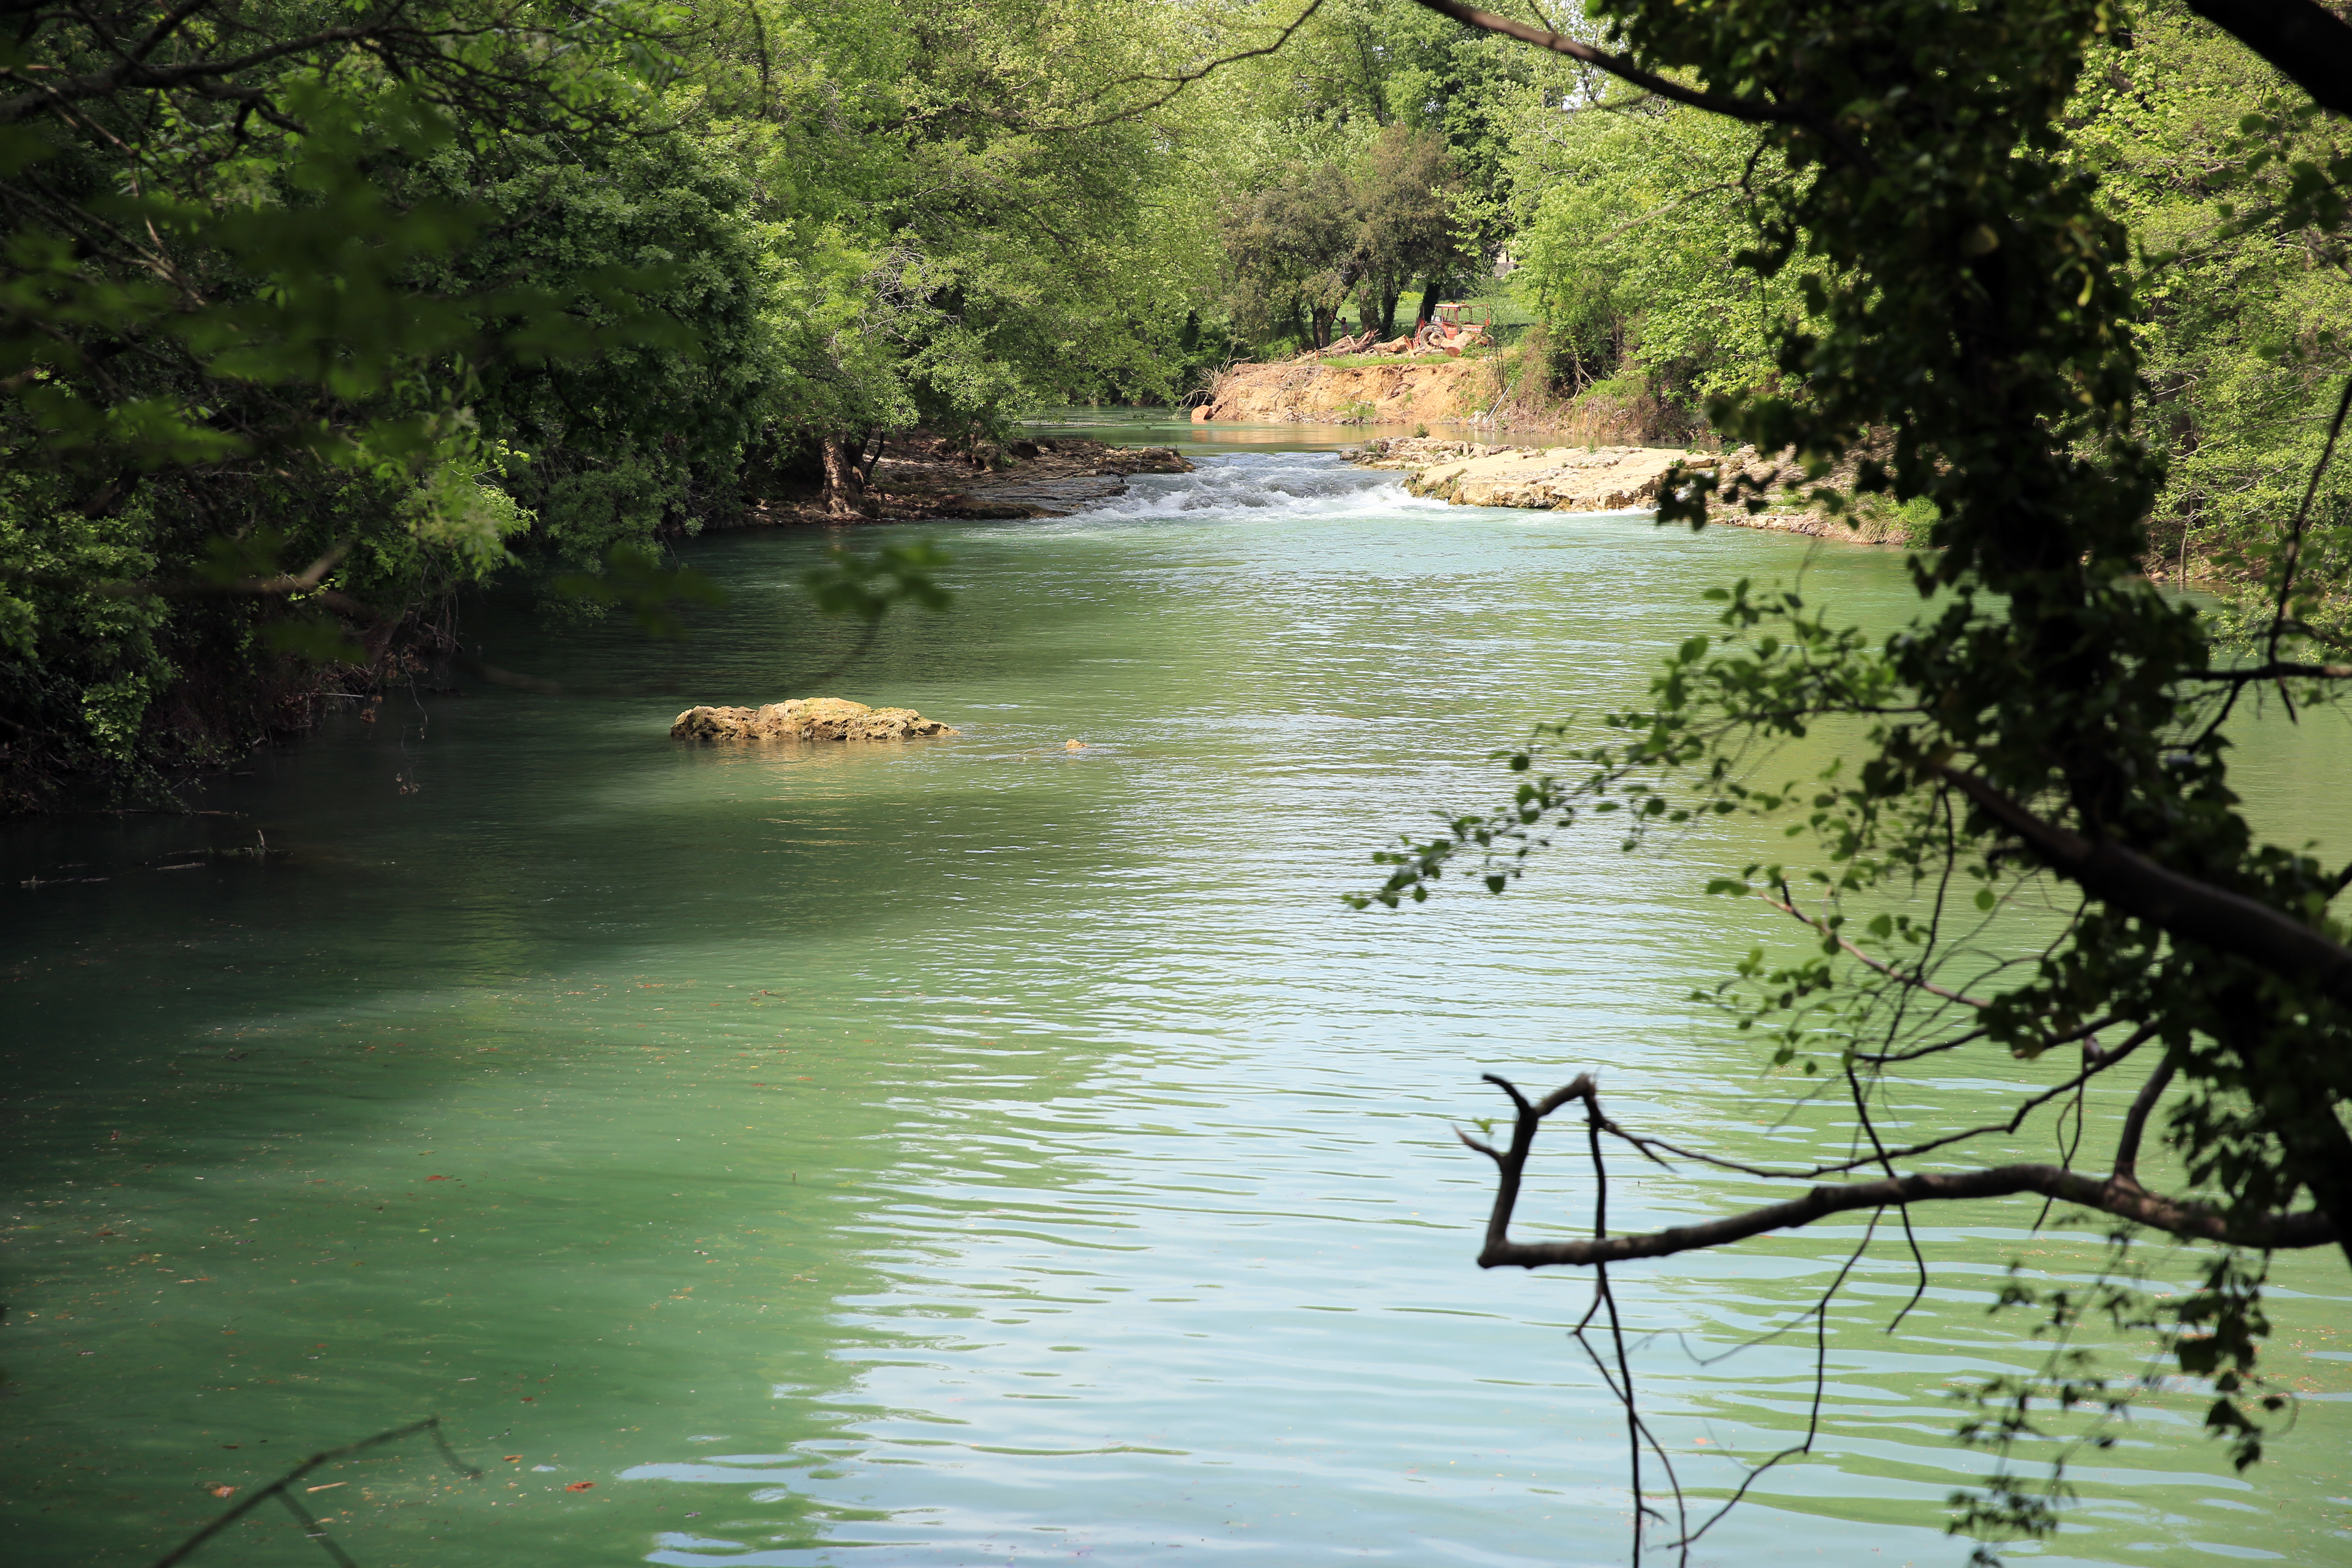
tree, water, nature, creek, leaf, lake, river, pond, france, europe, stream, reflection, canon, rapid, body of water, midi, montpellier, printemps, southfrance, mditerrane, frankrijk, pluies, frankreich, fleuvectier, bergesdulez, woody plant